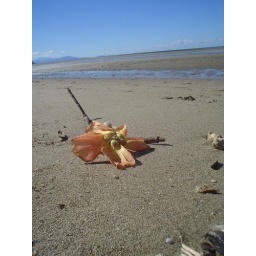
A flower on the beach in Port Douglas